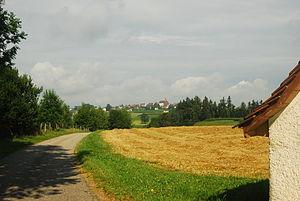
Ufhusen est une commune suisse du canton de Lucerne, située dans l'arrondissement électoral de Willisau.